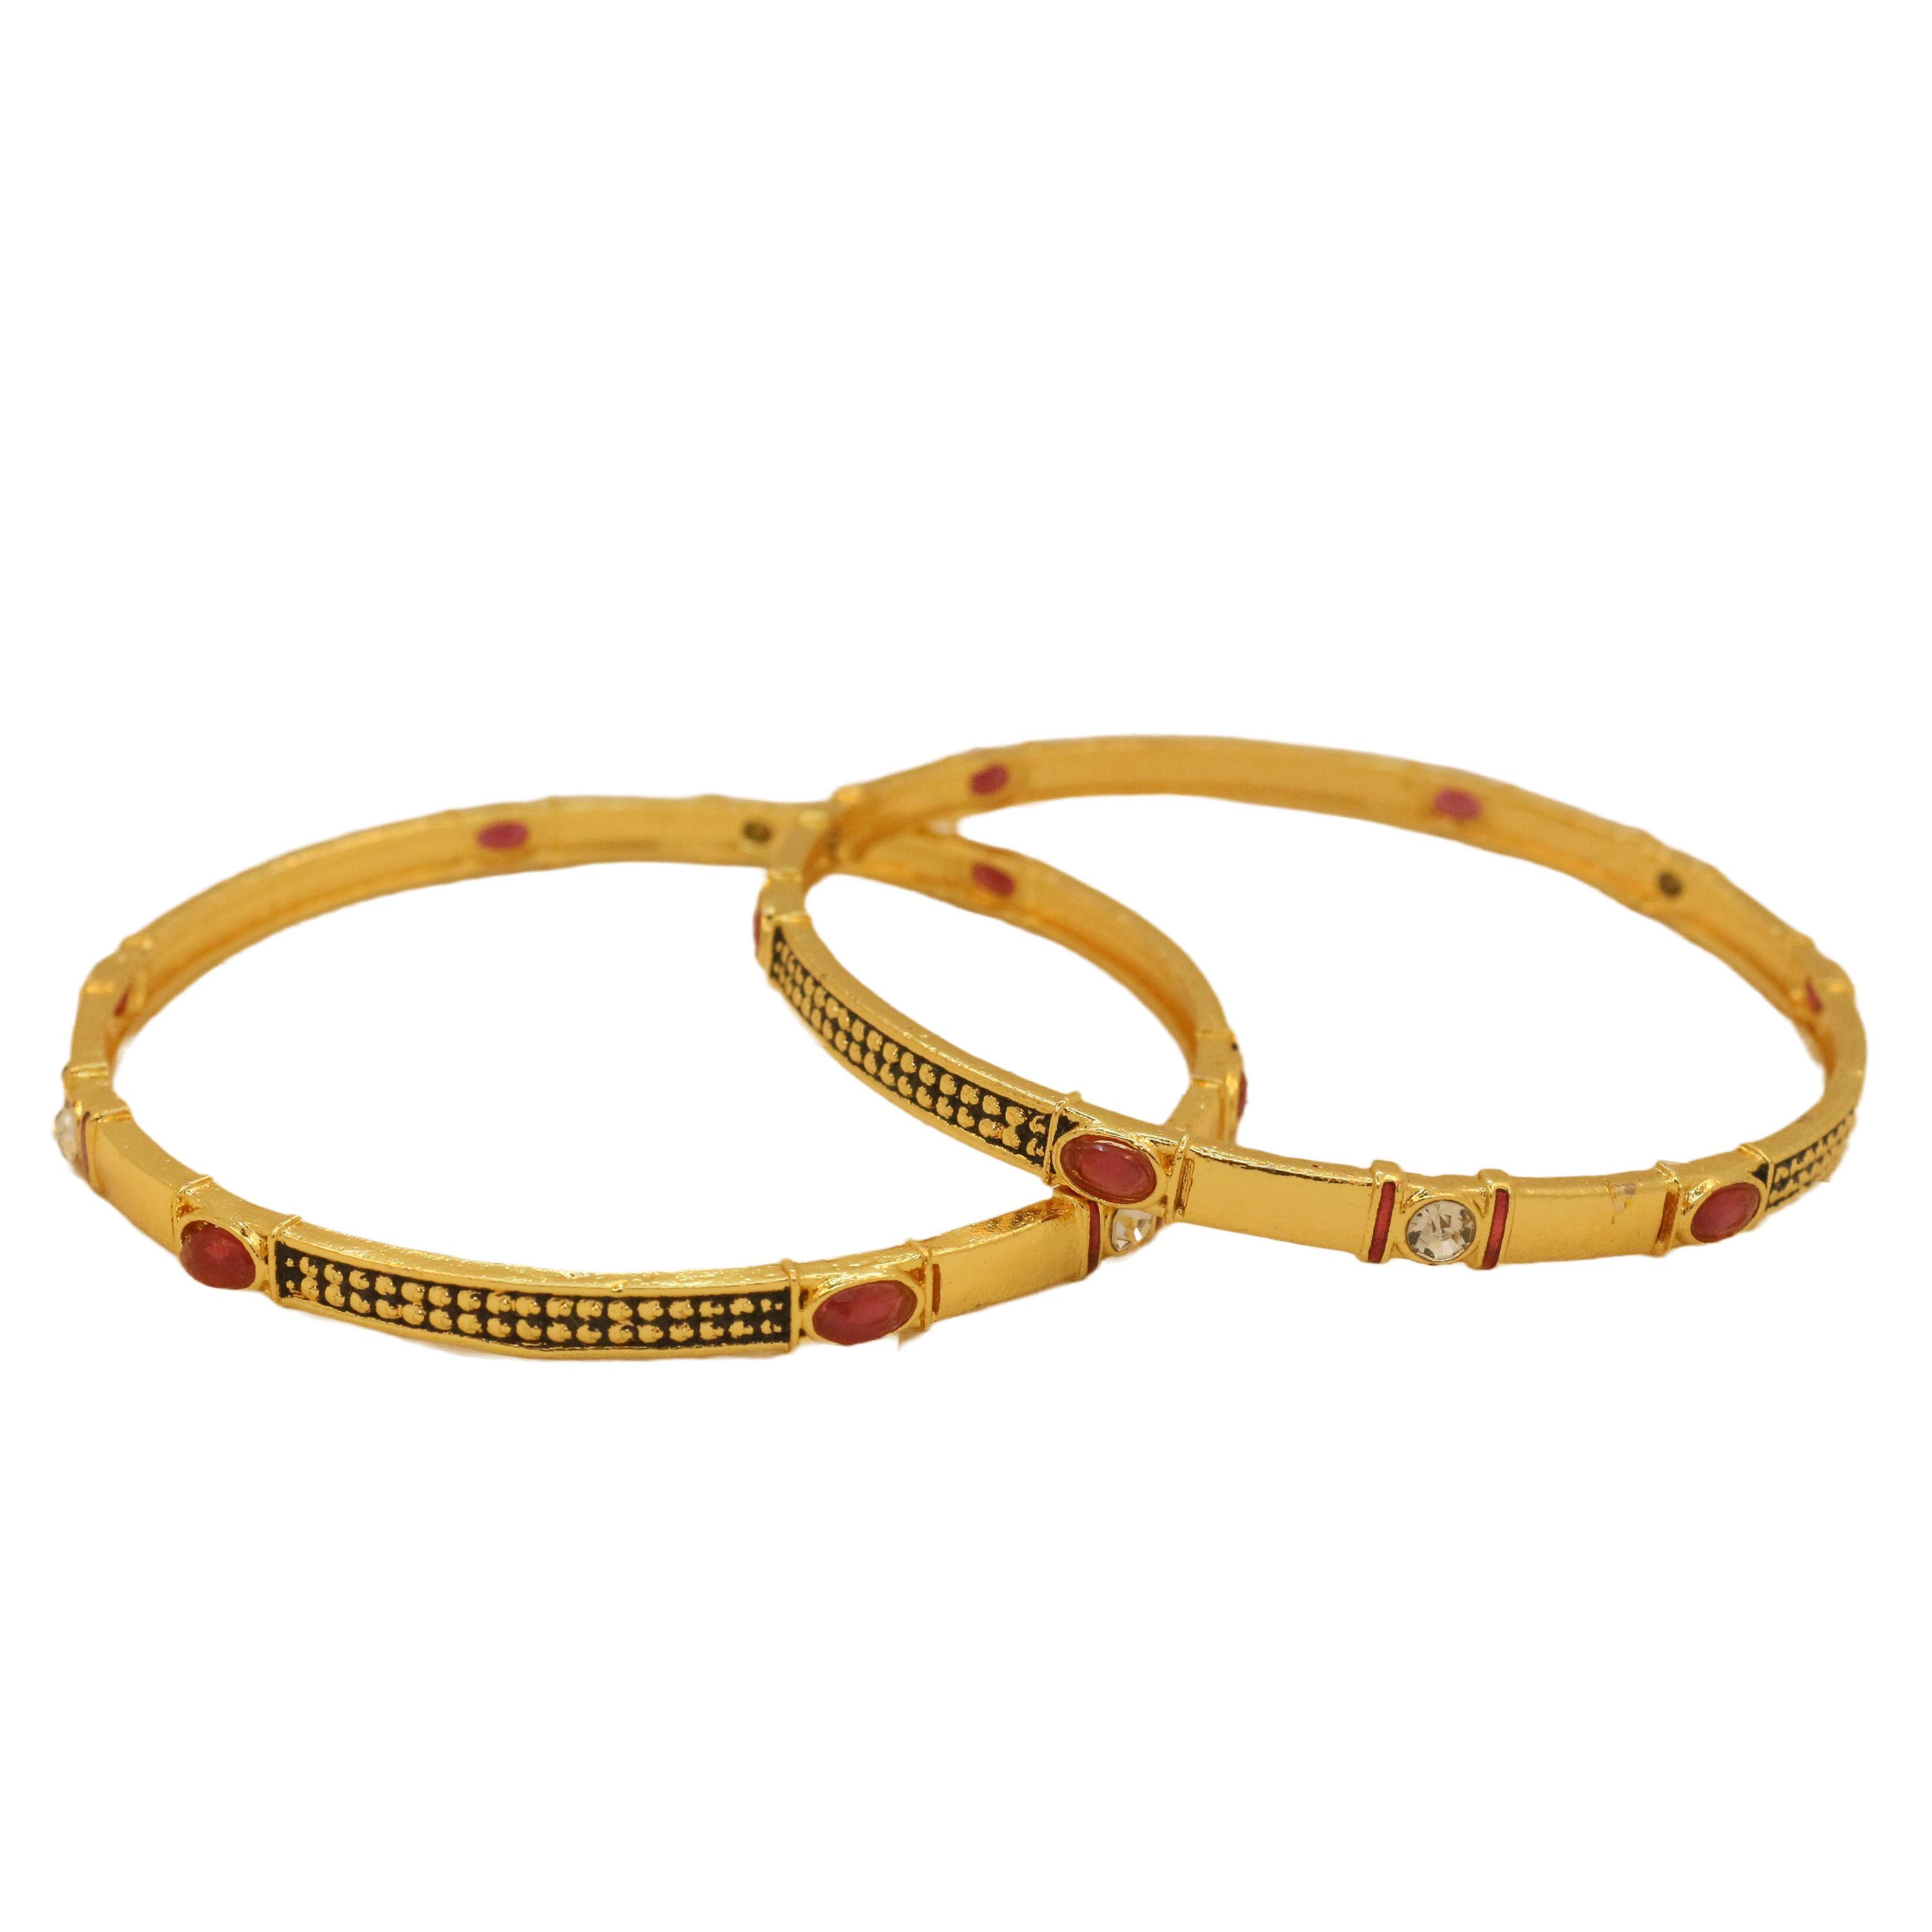
OMORFO Gold Plated Traditional Rajwadi Jewellery Inspired Ethnic Filigree Style Bangles/Kada/Festive Bangles for Women and Girls
Type: Bangles
Brand: OMORFO
Price: Rs. 5999
 We Have Designed And Crafted Them At Our Own Manufacturing Facility To Develop A Product Of This Superior Quality To Give Perfection Of Original Gold Designing,Each And Every Piece Is Produced Under Stric Quality Production,We Had Coated Them With One Gram Gold Polish To Give A Real Look Finish ,We Have Protected Its Shine Through .3Mm Lacker Coating Thats Give It Longer Life,So Wear This Masterpiece Of Latest Fashion And Designing Without Worrying About Anything.
Features: Stylish Latest Design Fancy Party Wear Traditional Bangles Set,Gift For Women - Ideal Valentine, Birthday, Anniversary Gift For Someone You Love,Quality Gold Plated Jewellery. Gives Original Gold Jewellery Look.,Well Suitable With All The Kind Of Outfits For Those Feminine Stylish Looks.,Made Of Premium Quality Materials.
Included: 1 Bangle Set